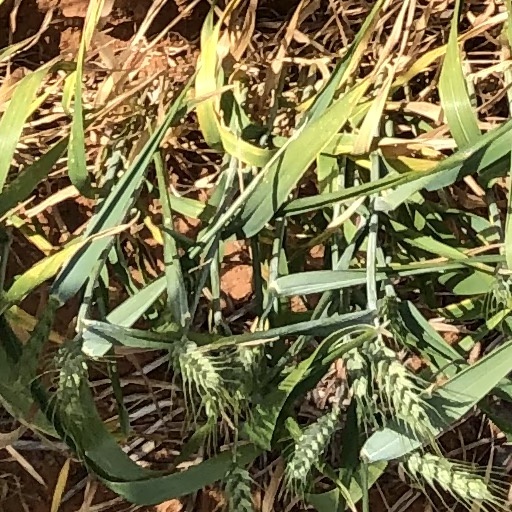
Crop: wheat